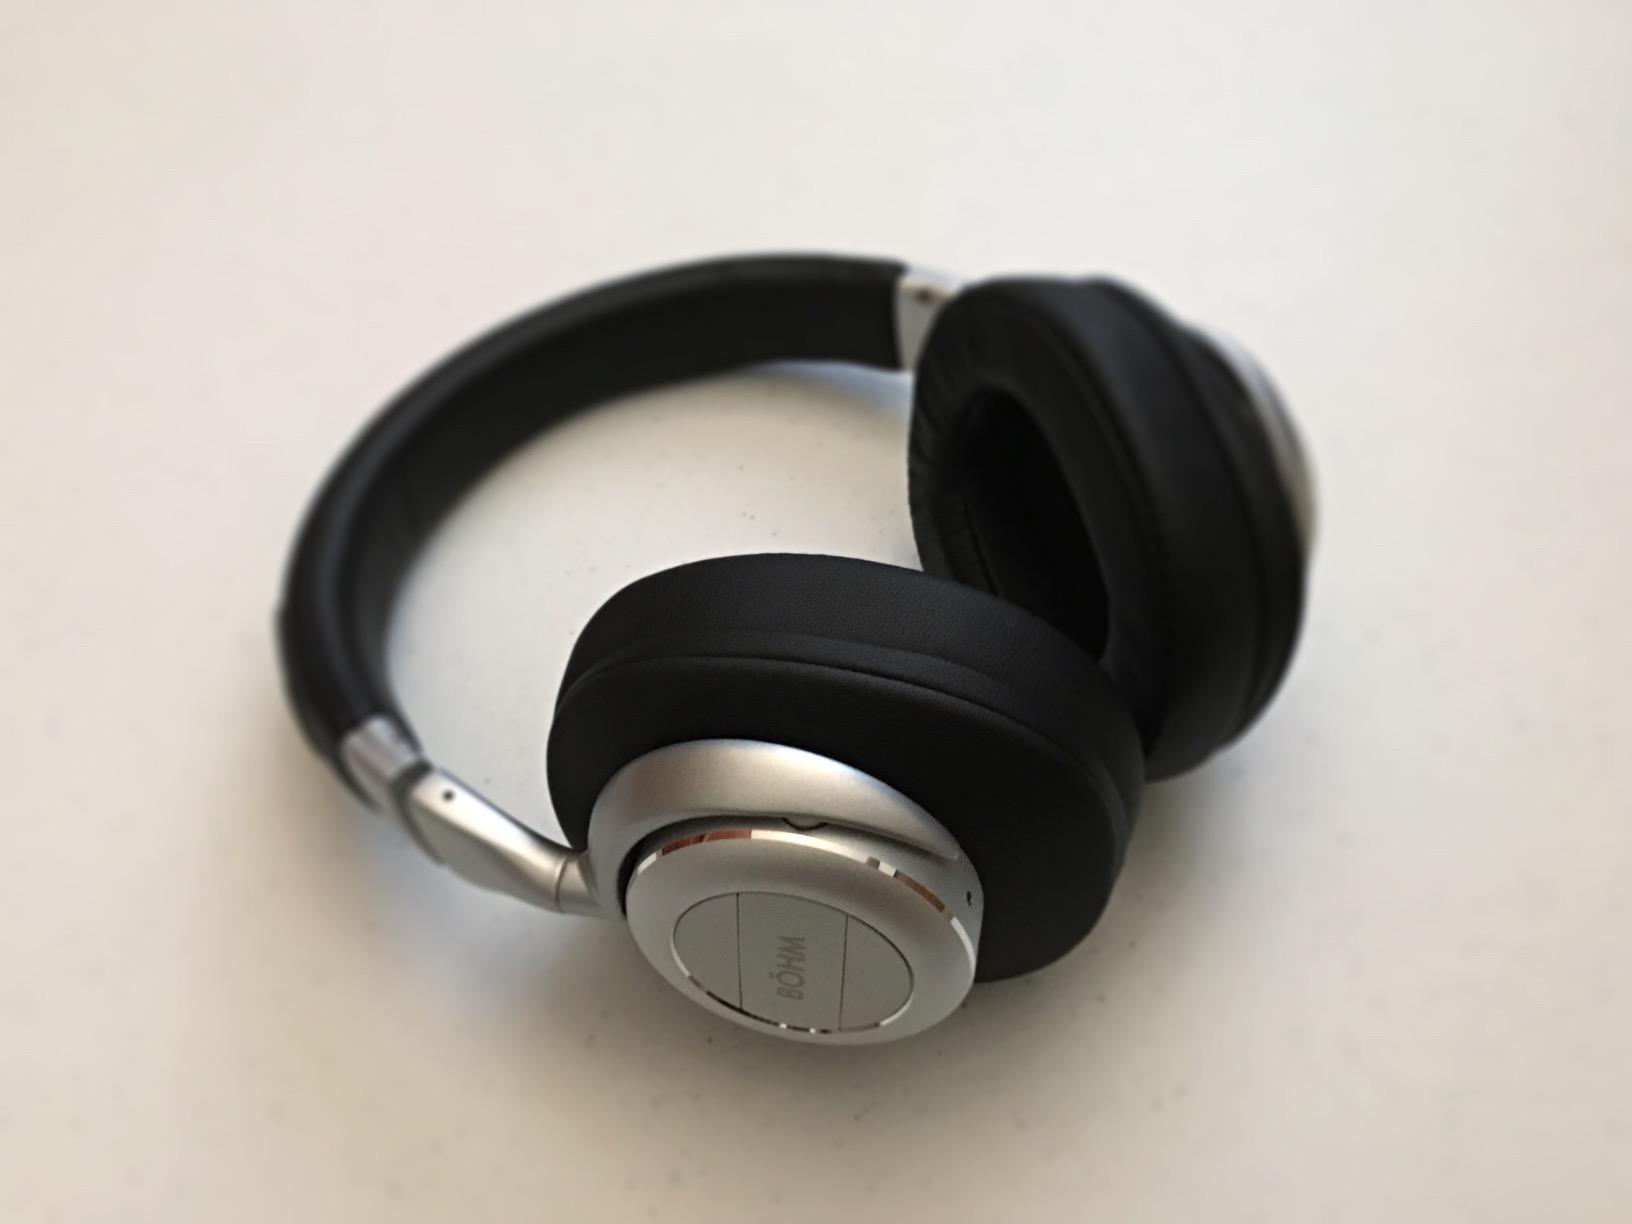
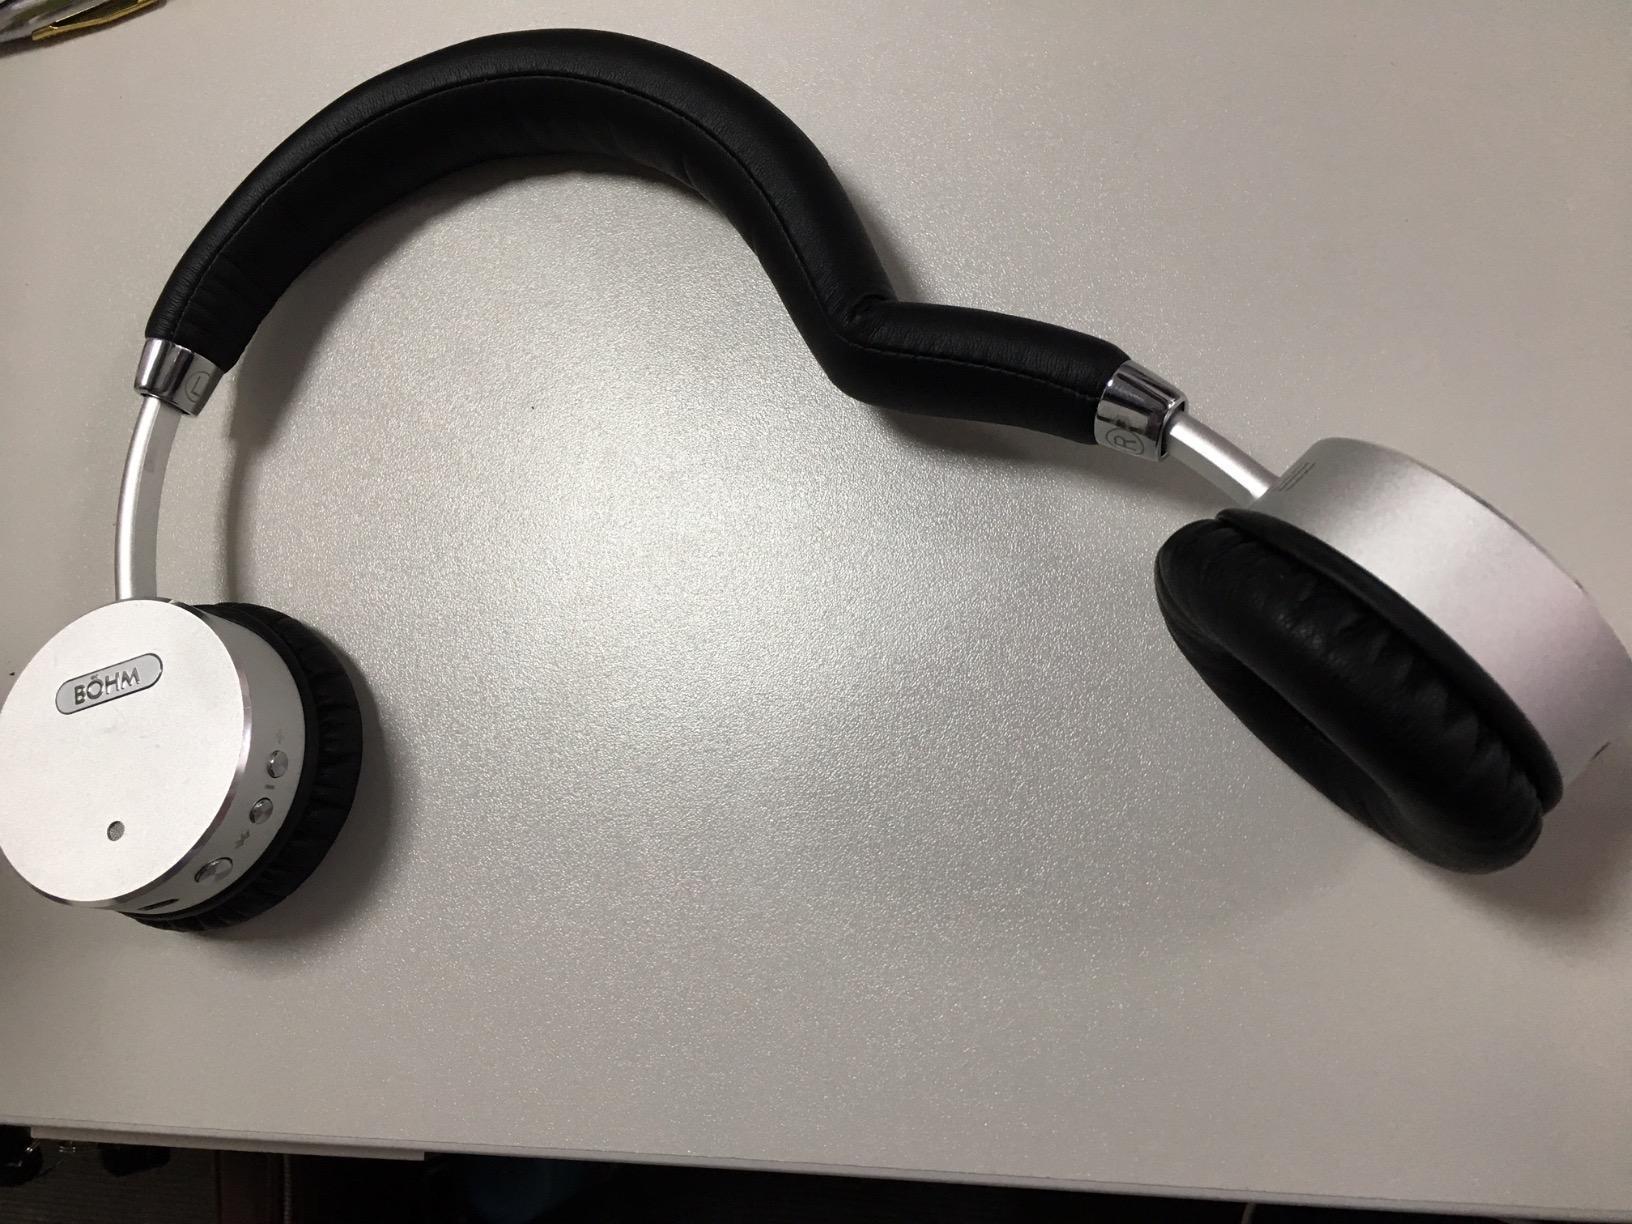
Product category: headphones
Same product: no